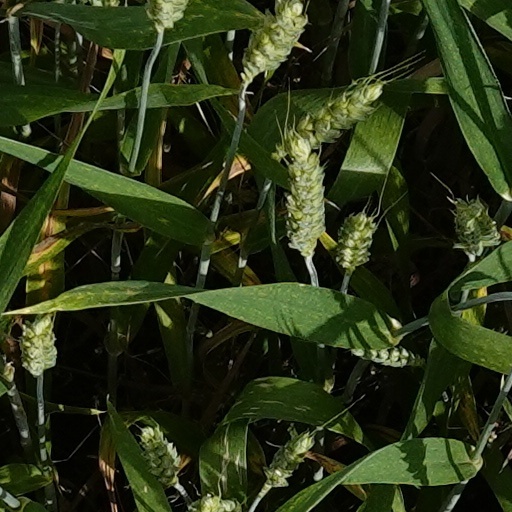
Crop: wheat